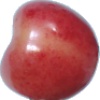
Label: Cherry Rainier 1